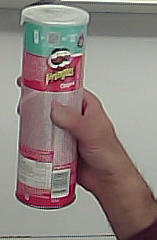
Product: pringles_original